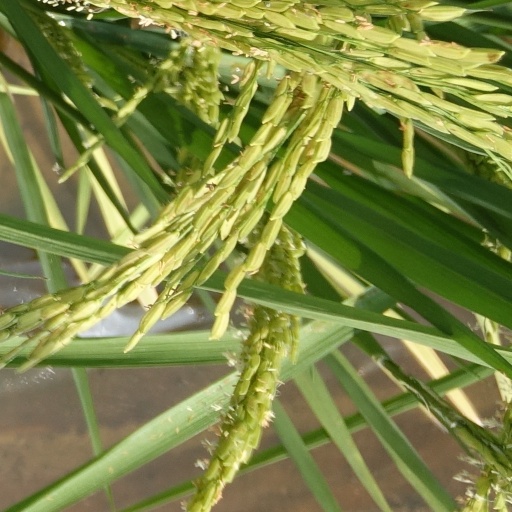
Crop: rice